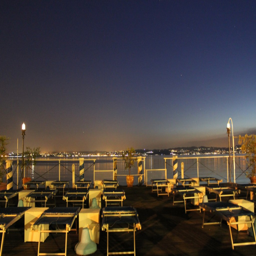
deck on the lake at night